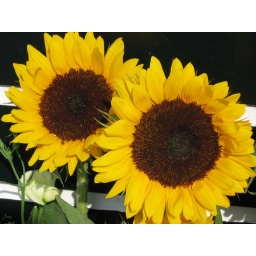
This is from the flower parade in Aalsmeer. The auction house here is the world's largest for flowers.